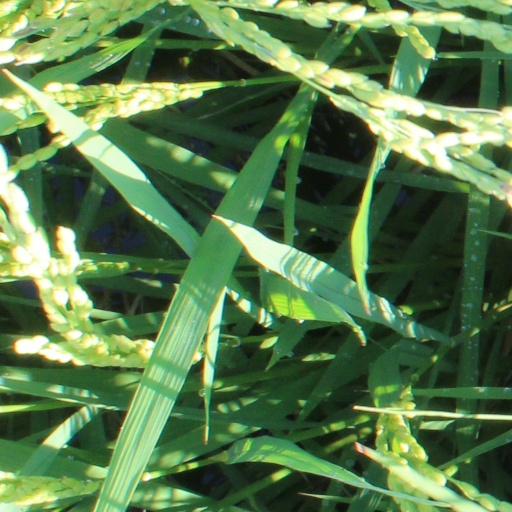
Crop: rice